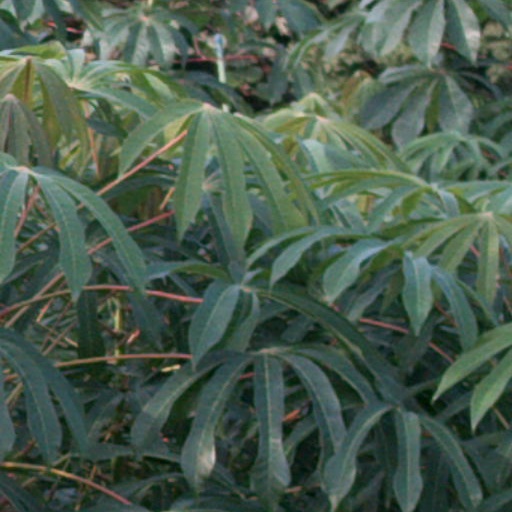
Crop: cassava